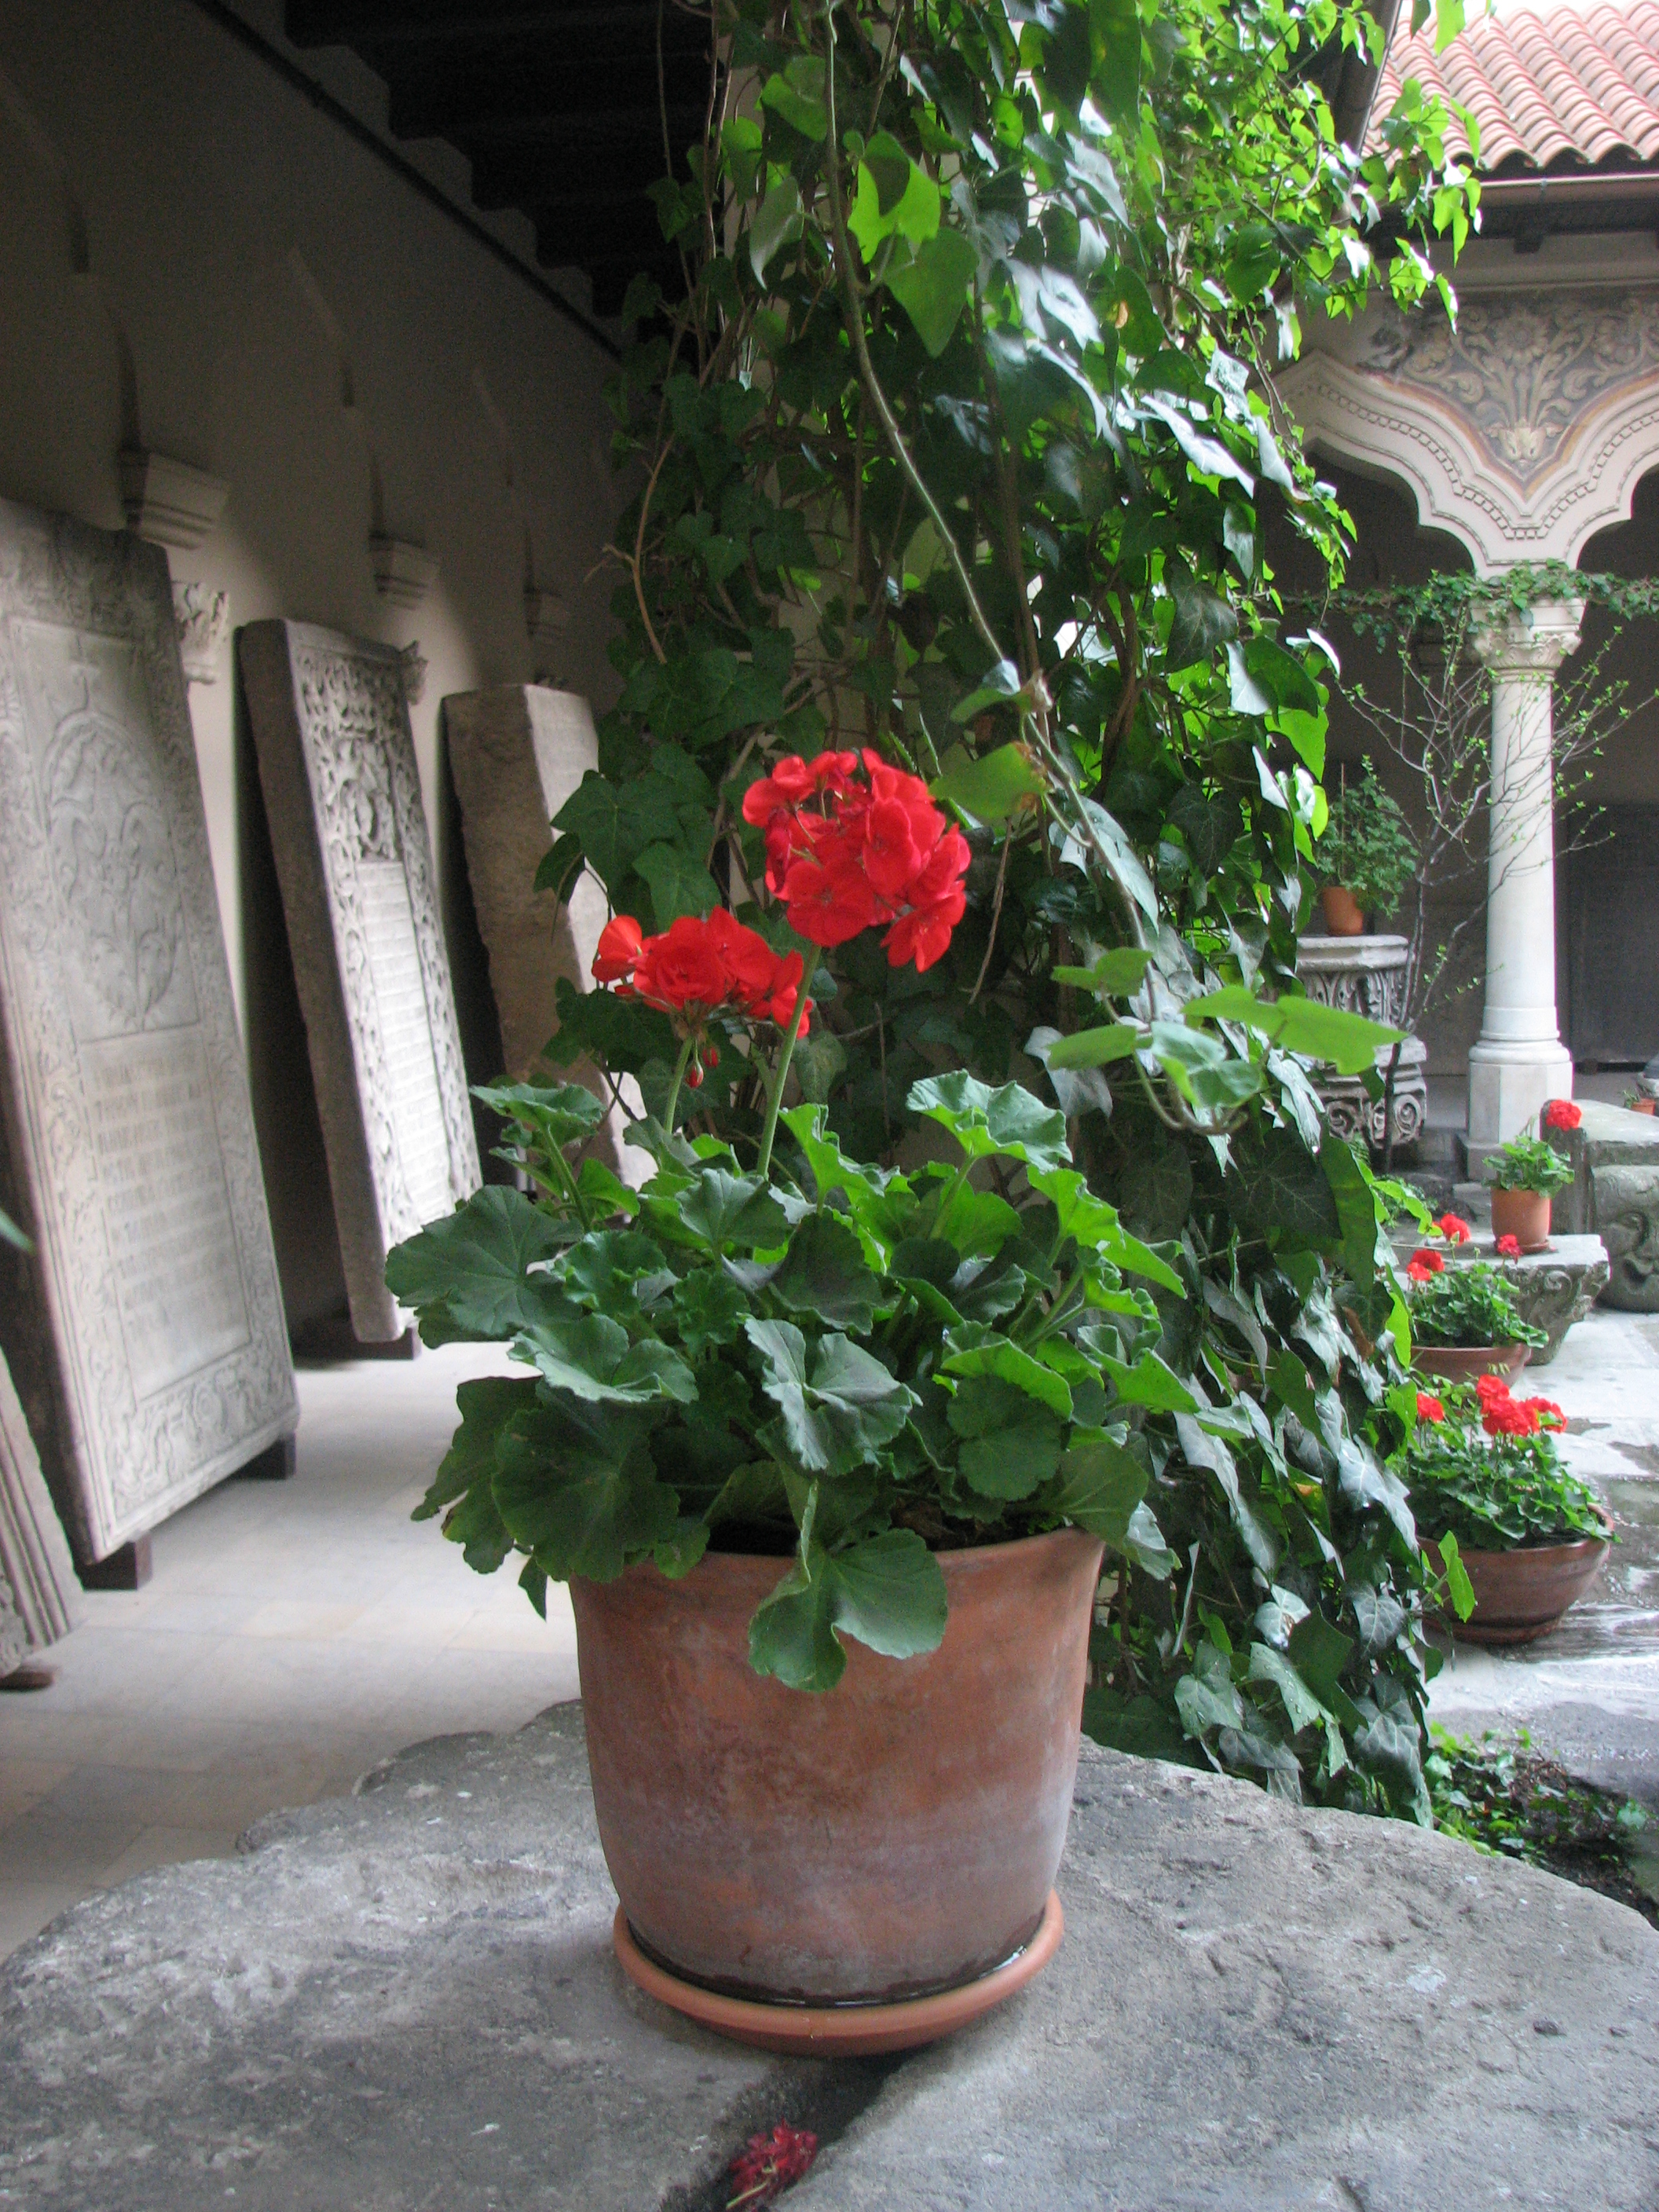
architecture, plant, photography, flower, building, photo, europe, red, backyard, religion, church, garden, christian, flora, photos, religious, free, de, churches, fotografie, christianity, romana, flowerpot, orthodox, eastern, yard, floristry, romania, bor, biserica, arhitectura, orthodoxy, romanian, ortodoxa, ortodox, ortodoxia, ortodoxie, ecclesiastical, bisericeasc, cladire, edificiu, stavropoleos, cre tinism, cre tin, flowering plant, land plant, outdoor structure